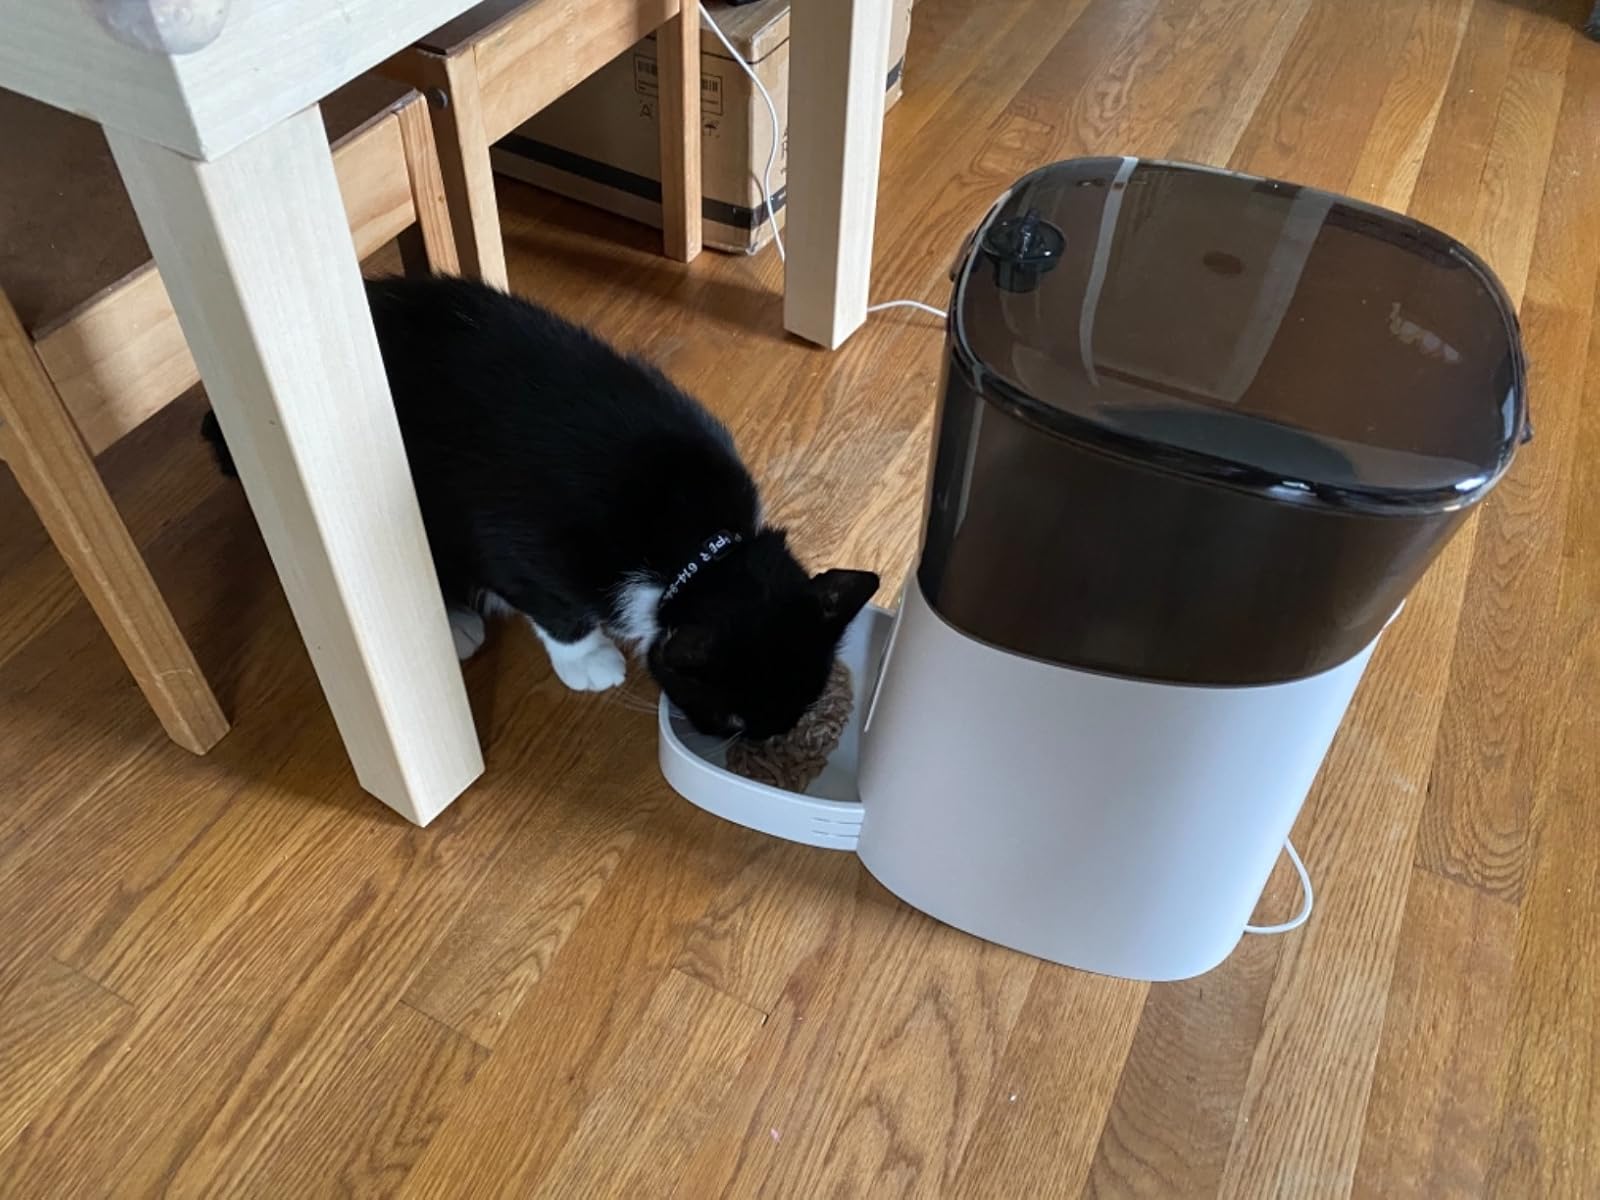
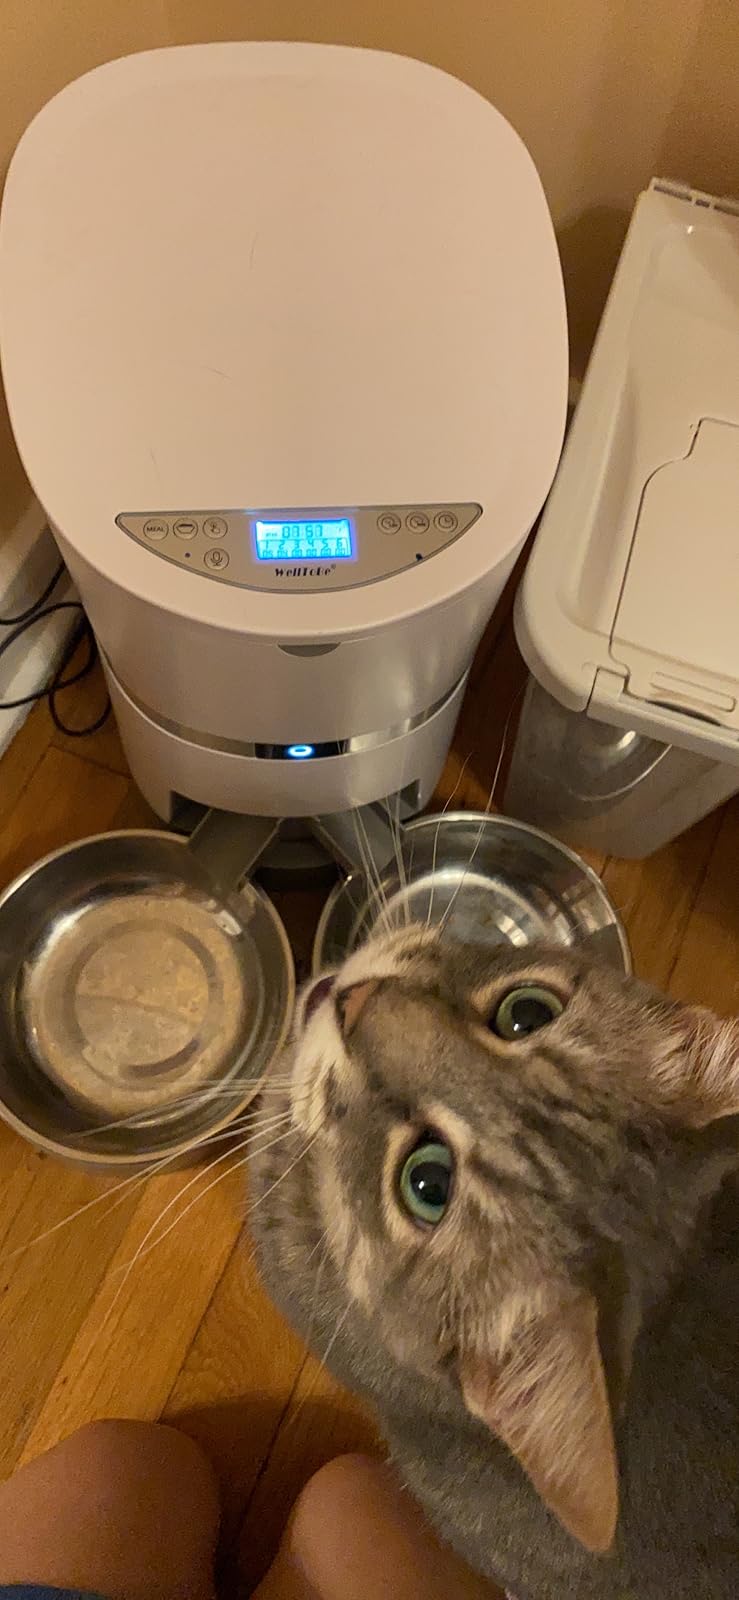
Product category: items_feeder
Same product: no